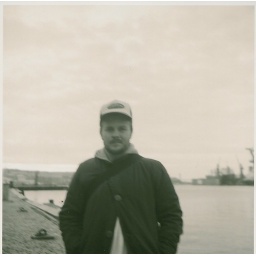
lack of focus due to me standing in dog shit